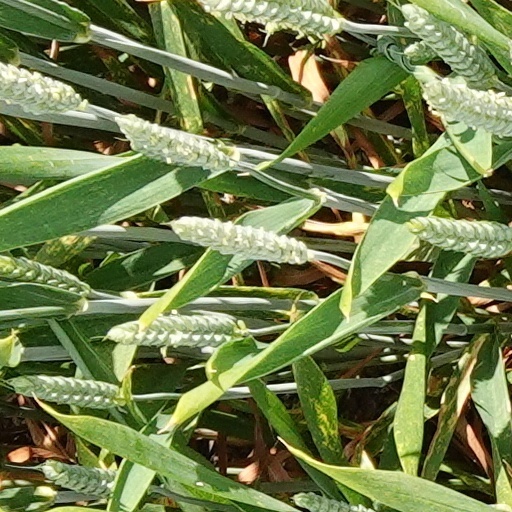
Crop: wheat